Stuttgart-Untertürkheim–Kornwestheim railway

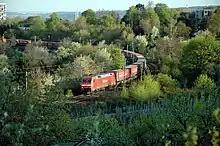
Freight train between Münster and Zazenhausen

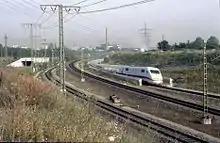
An ICE Sprinter running from Untertürkheim towards the Langes Feld Tunnel

Regionalbahn service R 11 currently operates only four services on the line on working days using class 426 electric multiple units, two in the morning and two in the afternoon. In addition there is an overnight City Night Line 419 service, which sometimes runs all the way from Amsterdam to Munich (for example, in September and October 2009) without stopping in Stuttgart Hauptbahnhof, but only stopping in Ludwigsburg and Plochingen. On these nights, it runs around 4:00 AM on the Stuttgart-Untertürkheim–Kornwestheim line. It was also served from 1992 to 2006 by one pair of ICE Sprinter service bypassing Stuttgart Hauptbahnhof. In addition, it is also used by some diverted trains (e.g. when access to Stuttgart Hauptbahnhof is blocked) and some short S-Bahn line services.